Tsim Sha Tsui station

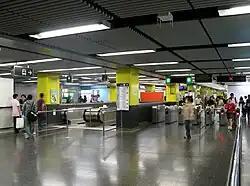
Concourse of Tsim Sha Tsui station in February 2010

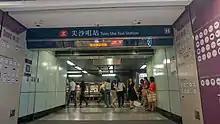
Exit H in Tsim Sha Tsui station in September 2018

Platforms 1 and 2 share the same island platform. Out-of-system access to the Tuen Ma line is provided at the concourse through exits F or G and a walk along the Middle Road or Mody Road subway system respectively to reach East Tsim Sha Tsui station.